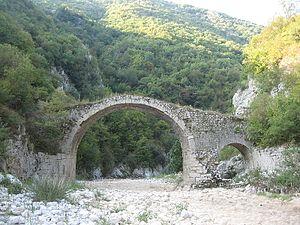
Ricigliano est une commune italienne de la province de Salerne dans la région Campanie en Italie.